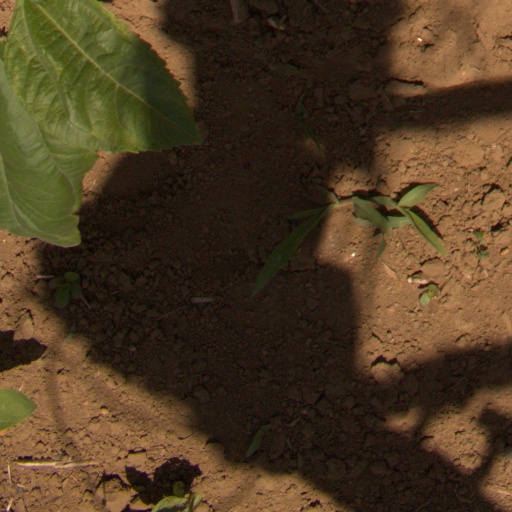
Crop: Jerusalem artichoke